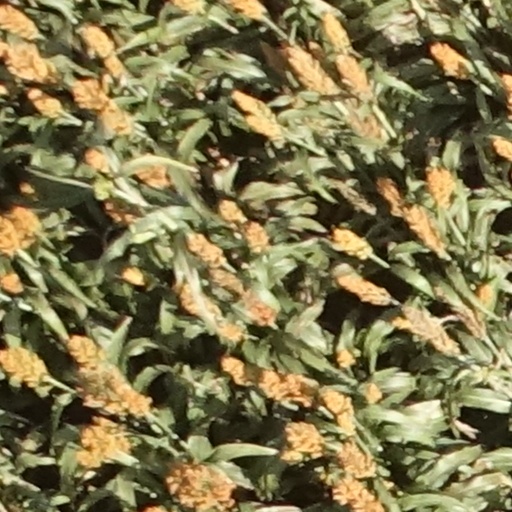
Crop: sorghum